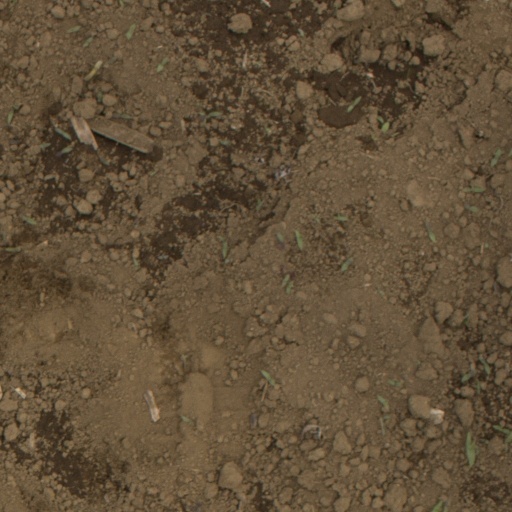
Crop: Jerusalem artichoke